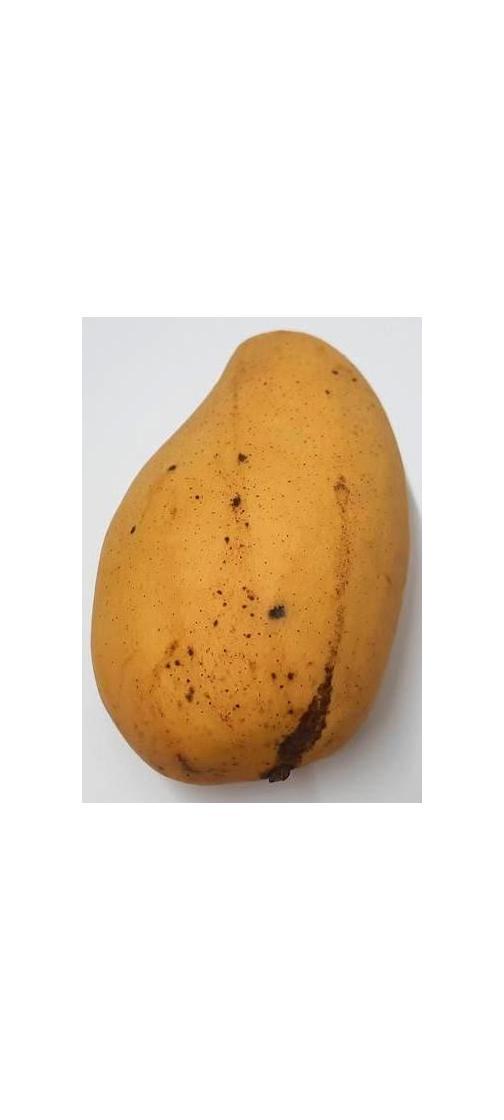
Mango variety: Katimon